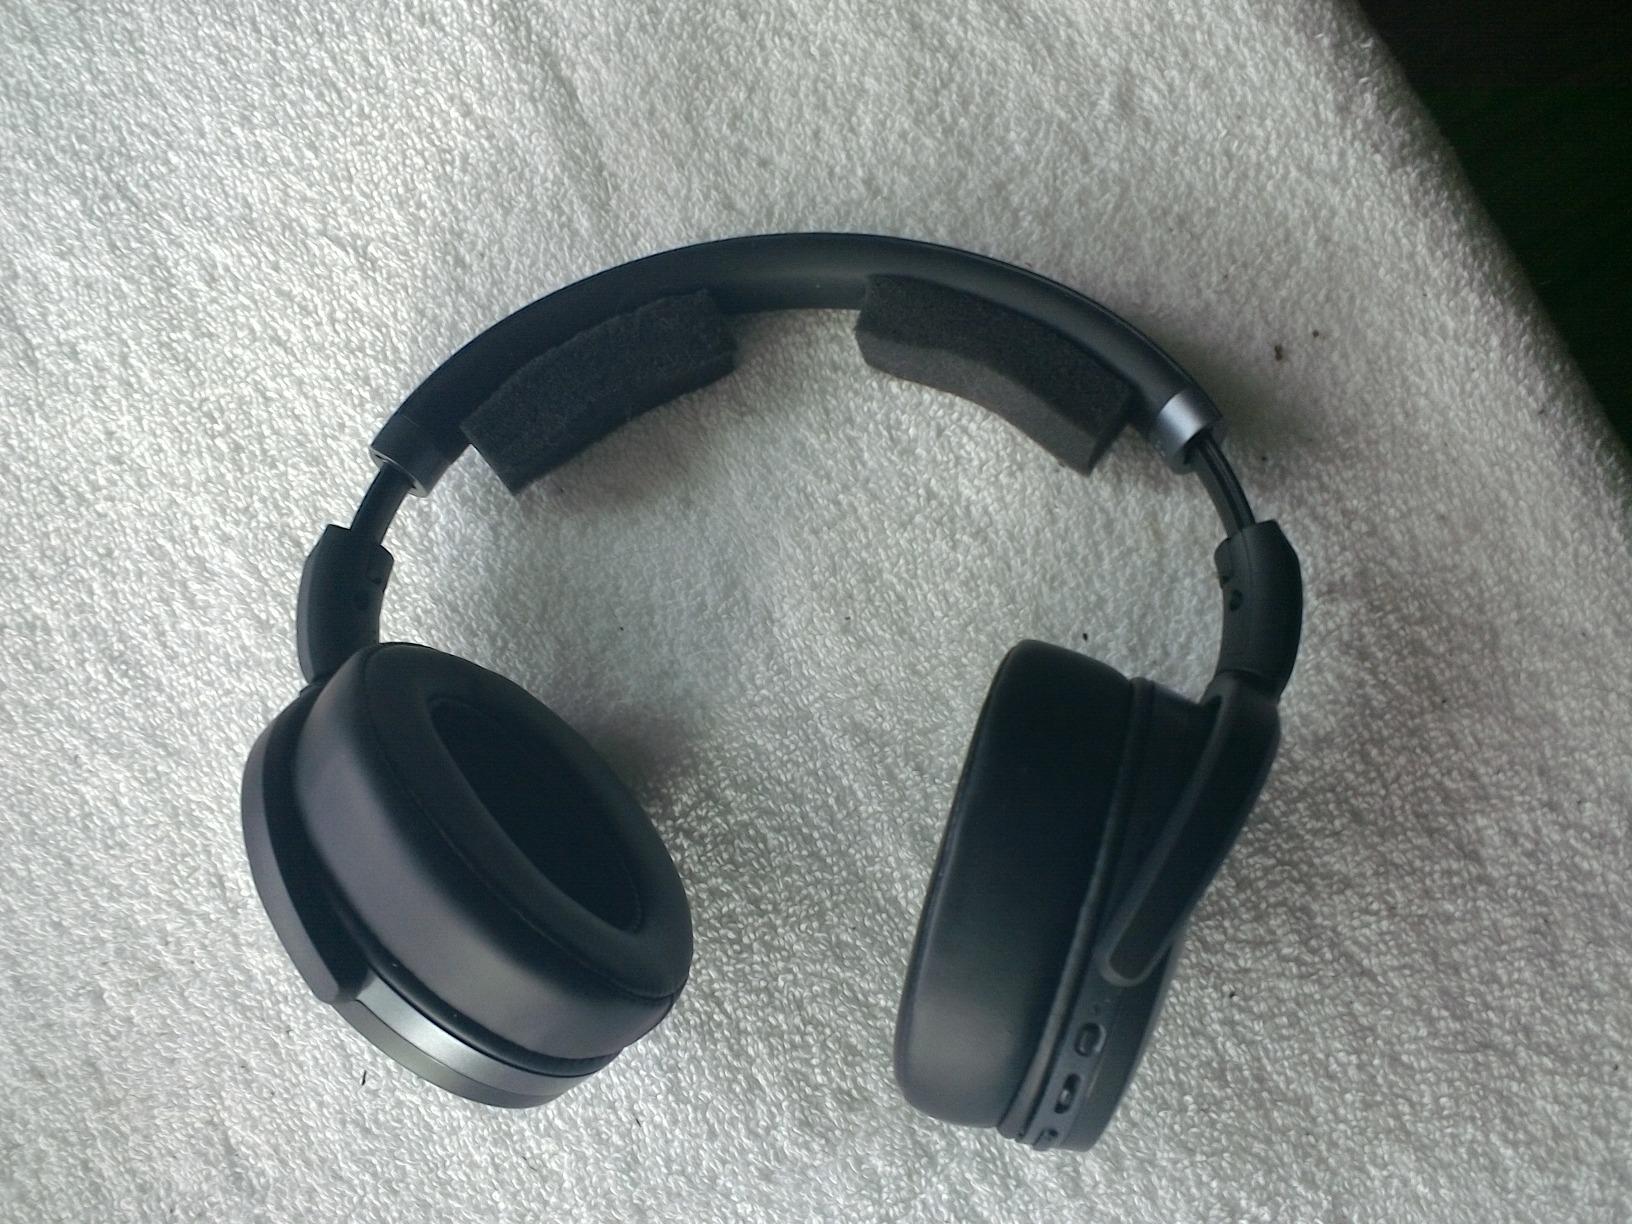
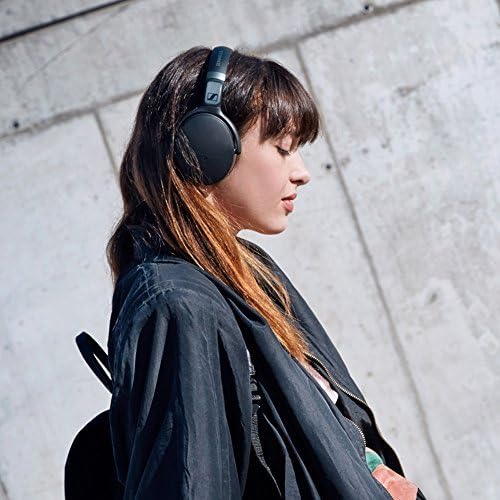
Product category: headphones
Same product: yes